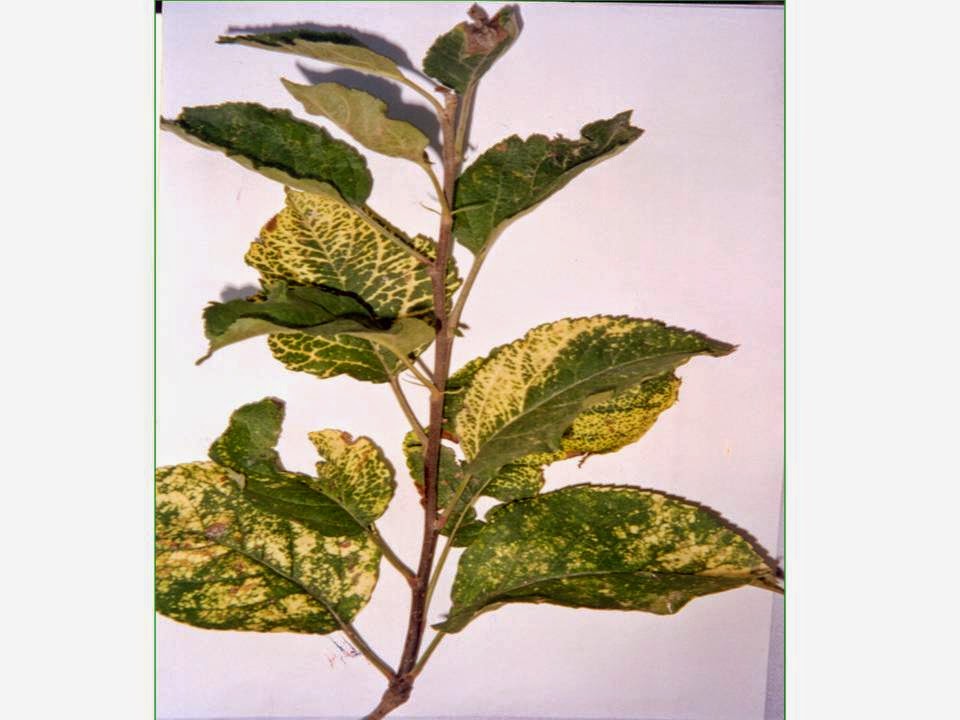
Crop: apple
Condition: mosaic_virus